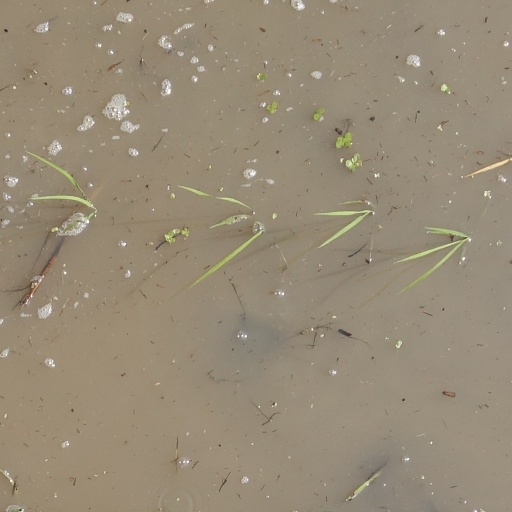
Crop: rice